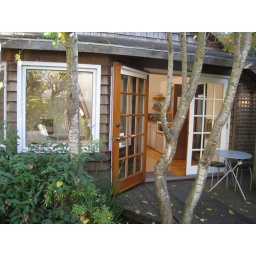
front door and patio. a set of adirondack chairs just out of view in front.